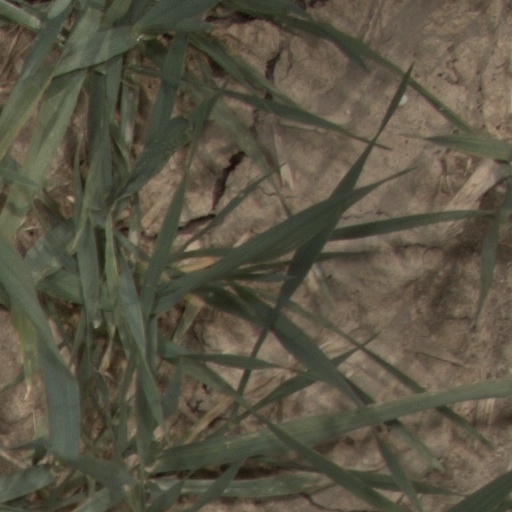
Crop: wheat